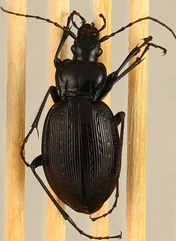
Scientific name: Carabus goryi
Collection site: Mountain Lake Biological Station NEON (MLBS), plot MLBS_009